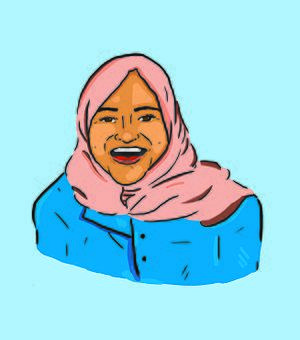
100 Women est une série multi-formats créée en 2013 par la BBC. La série concerne le rôle des femmes au XXIᵉ siècle et inclut des événements à Londres et à Mexico. Après la publication de la liste, l'émission, intitulée BBC's Women Season, est diffusée pendant trois semaines, pendant lesquelles la BBC propose également des rapports en ligne, des débats et des articles sur les femmes. Les femmes du monde entier sont encouragées à participer sur Twitter, en commentant la liste, ainsi que les entretiens et les débats qui suivent sa publication. Une nouvelle liste de lauréates est publiée chaque année depuis 2013.
Hatoon Kadi est une comédienne et activiste saoudieenne créatrice du spectacle d'humour NoonAlniswa sur YouTube, qui a 292 912 abonnés. Elle présente des phénomènes sociaux à partir de la perspective d'une femme, à l'aide de sarcasme, en évitant le jugement et sans essayer de trouver des solutions. Ses débuts se font alors sous forme de blog qu'elle transforme peu à peu en chaîne YouTube, au vu du succès des histoires racontées sur le blog. Elle est connue pour ses vidéos satiriques à propos des femmes et de la famille, souvent en rapport avec des événements de la vie de tous les jours en Arabie Saoudite. Le docteur Hatoon Kadi débute dans l'humour en découvrant le nombre de comédiens saoudiens sur Internet et le manque de femmes parmi leurs rangs. En 2014, elle est nommée comme l'une des 100 femmes de l'année par la BBC.